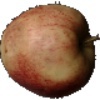
Label: red_apple